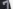
Number: 7